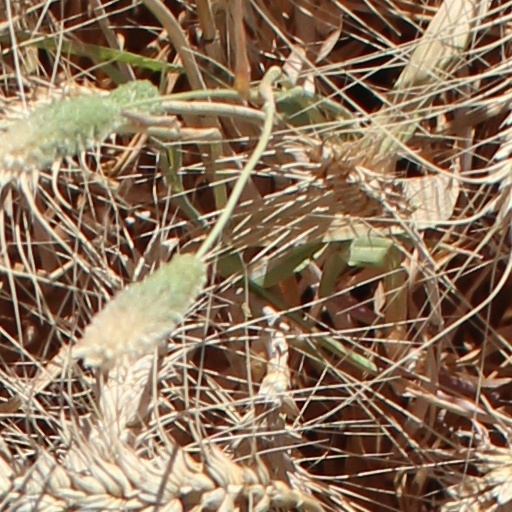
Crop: wheat